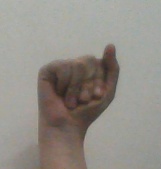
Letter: saad